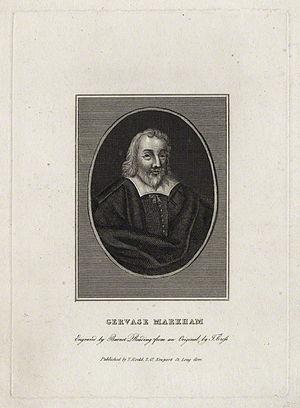
Gervase Markham est un poète et écrivain anglais, connu pour son travail The English Huswife, Containing the Inward and Outward Virtues Which Ought to Be in a Complete Woman, publié pour la première fois à Londres en 1623. Il est aussi l'auteur de traités d'équitation.